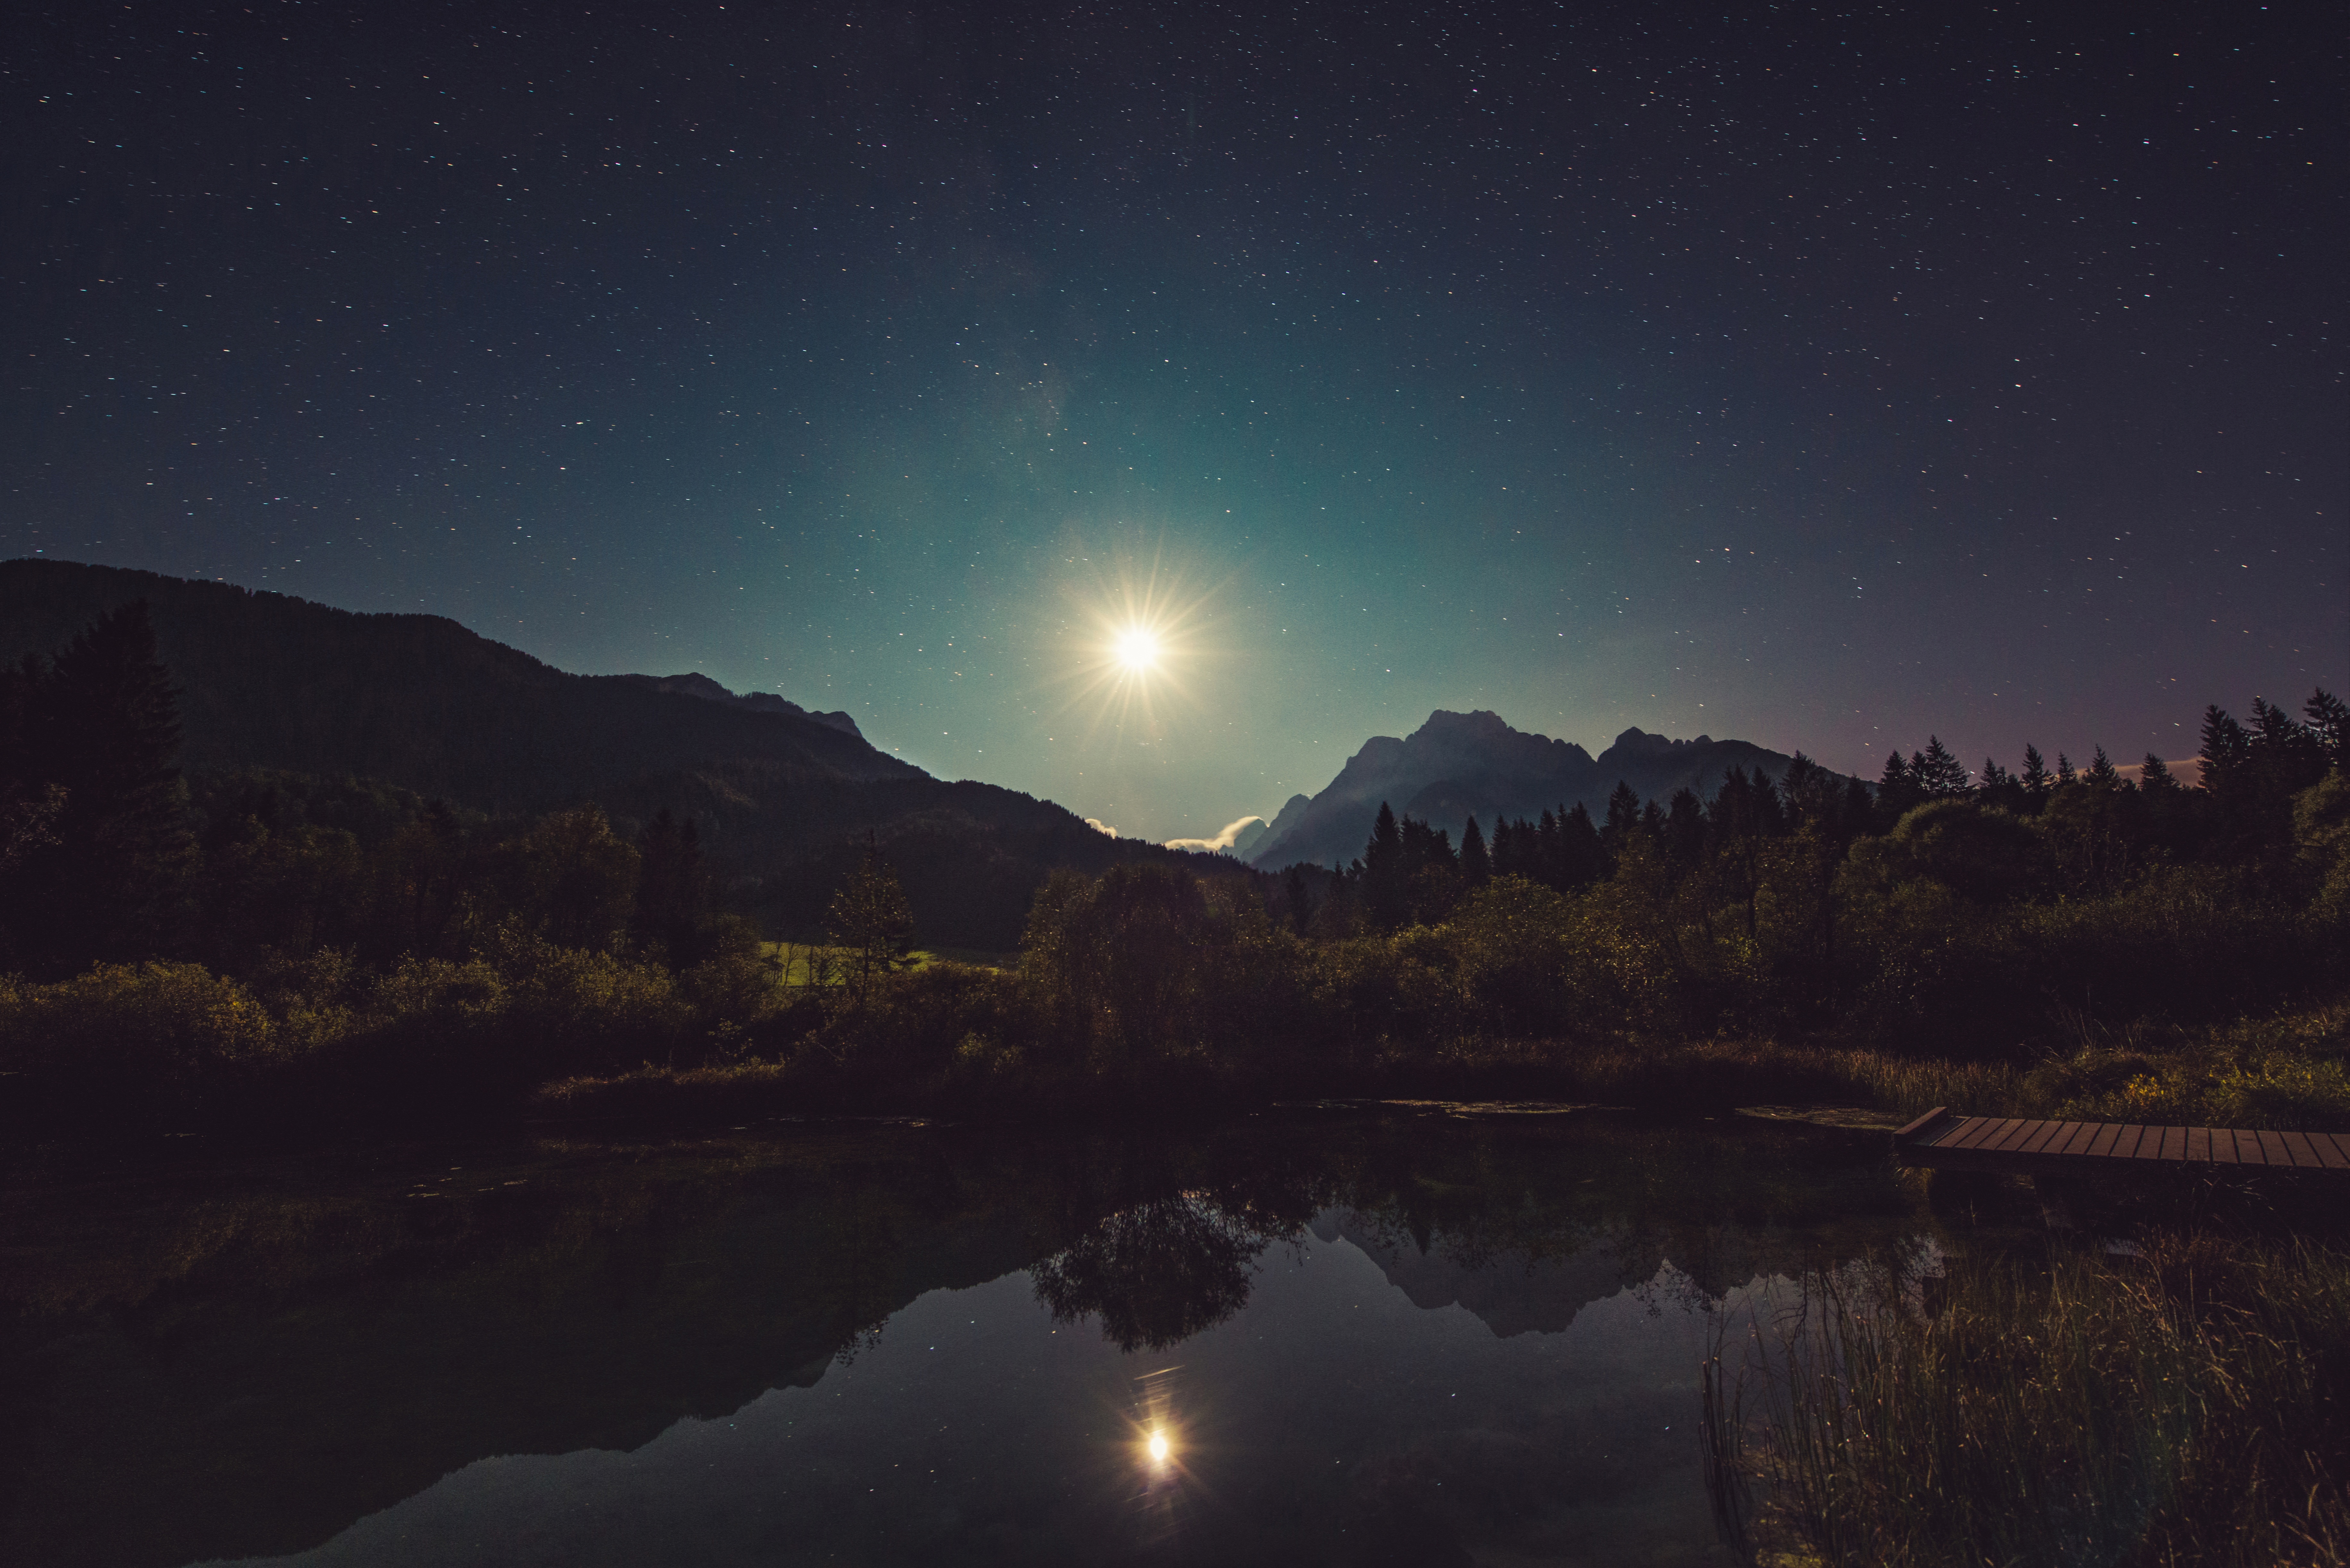
landscape, water, nature, outdoor, sky, night, star, lake, view, dawn, atmosphere, dusk, idyllic, evening, reflection, tranquil, space, calm, darkness, moon, aurora, moonlight, starry, astronomy, stars, bright, scene, shiny, midnight, loch, astronomical object, moonshine, atmospheric phenomenon